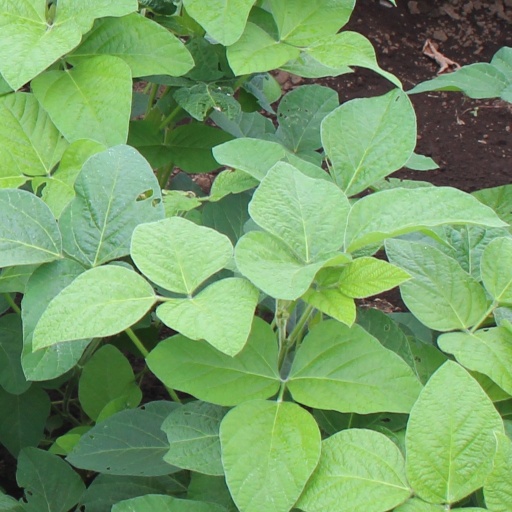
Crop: soybean